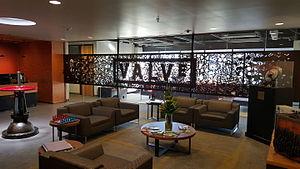
Valve Corporation est un studio américain de développement de jeux vidéo basé à Bellevue, dans l'État de Washington. Valve est devenu célèbre après la sortie de son premier jeu, Half-Life, en novembre 1998. Le studio a prolongé le succès d'Half-Life en développant des mods, des spin-off et des jeux, parmi lesquels on compte Half-Life 2.